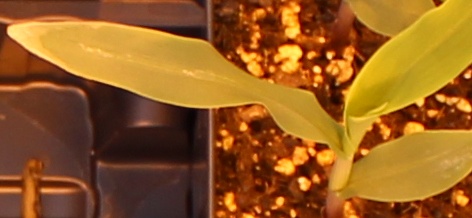
Label: Corn